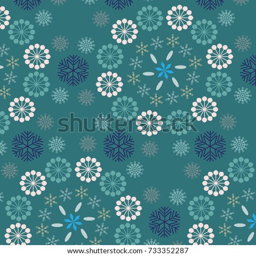
snowflakes in green and grey .